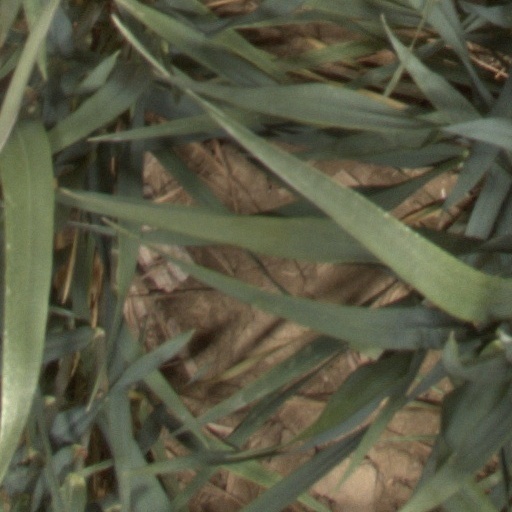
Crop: wheat